East Ayrshire

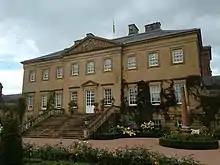
Dumfries House located in Cumnock has developed itself as a major local tourist attraction

Historically the economy of East Ayrshire was dependent on industries such as coal mining, textiles and general manufacturing which largely fell into decline in Scotland during the 1970s and 1980s. Certain parts of East Ayrshire, particularly in the south of the region, such as Auchinleck, Bellsbank and Dalmellington have struggled to recover from the economic hardship caused by the decline and gradual closure of traditional industries, and are supported through various initiatives to try and rejuvenate their economies.